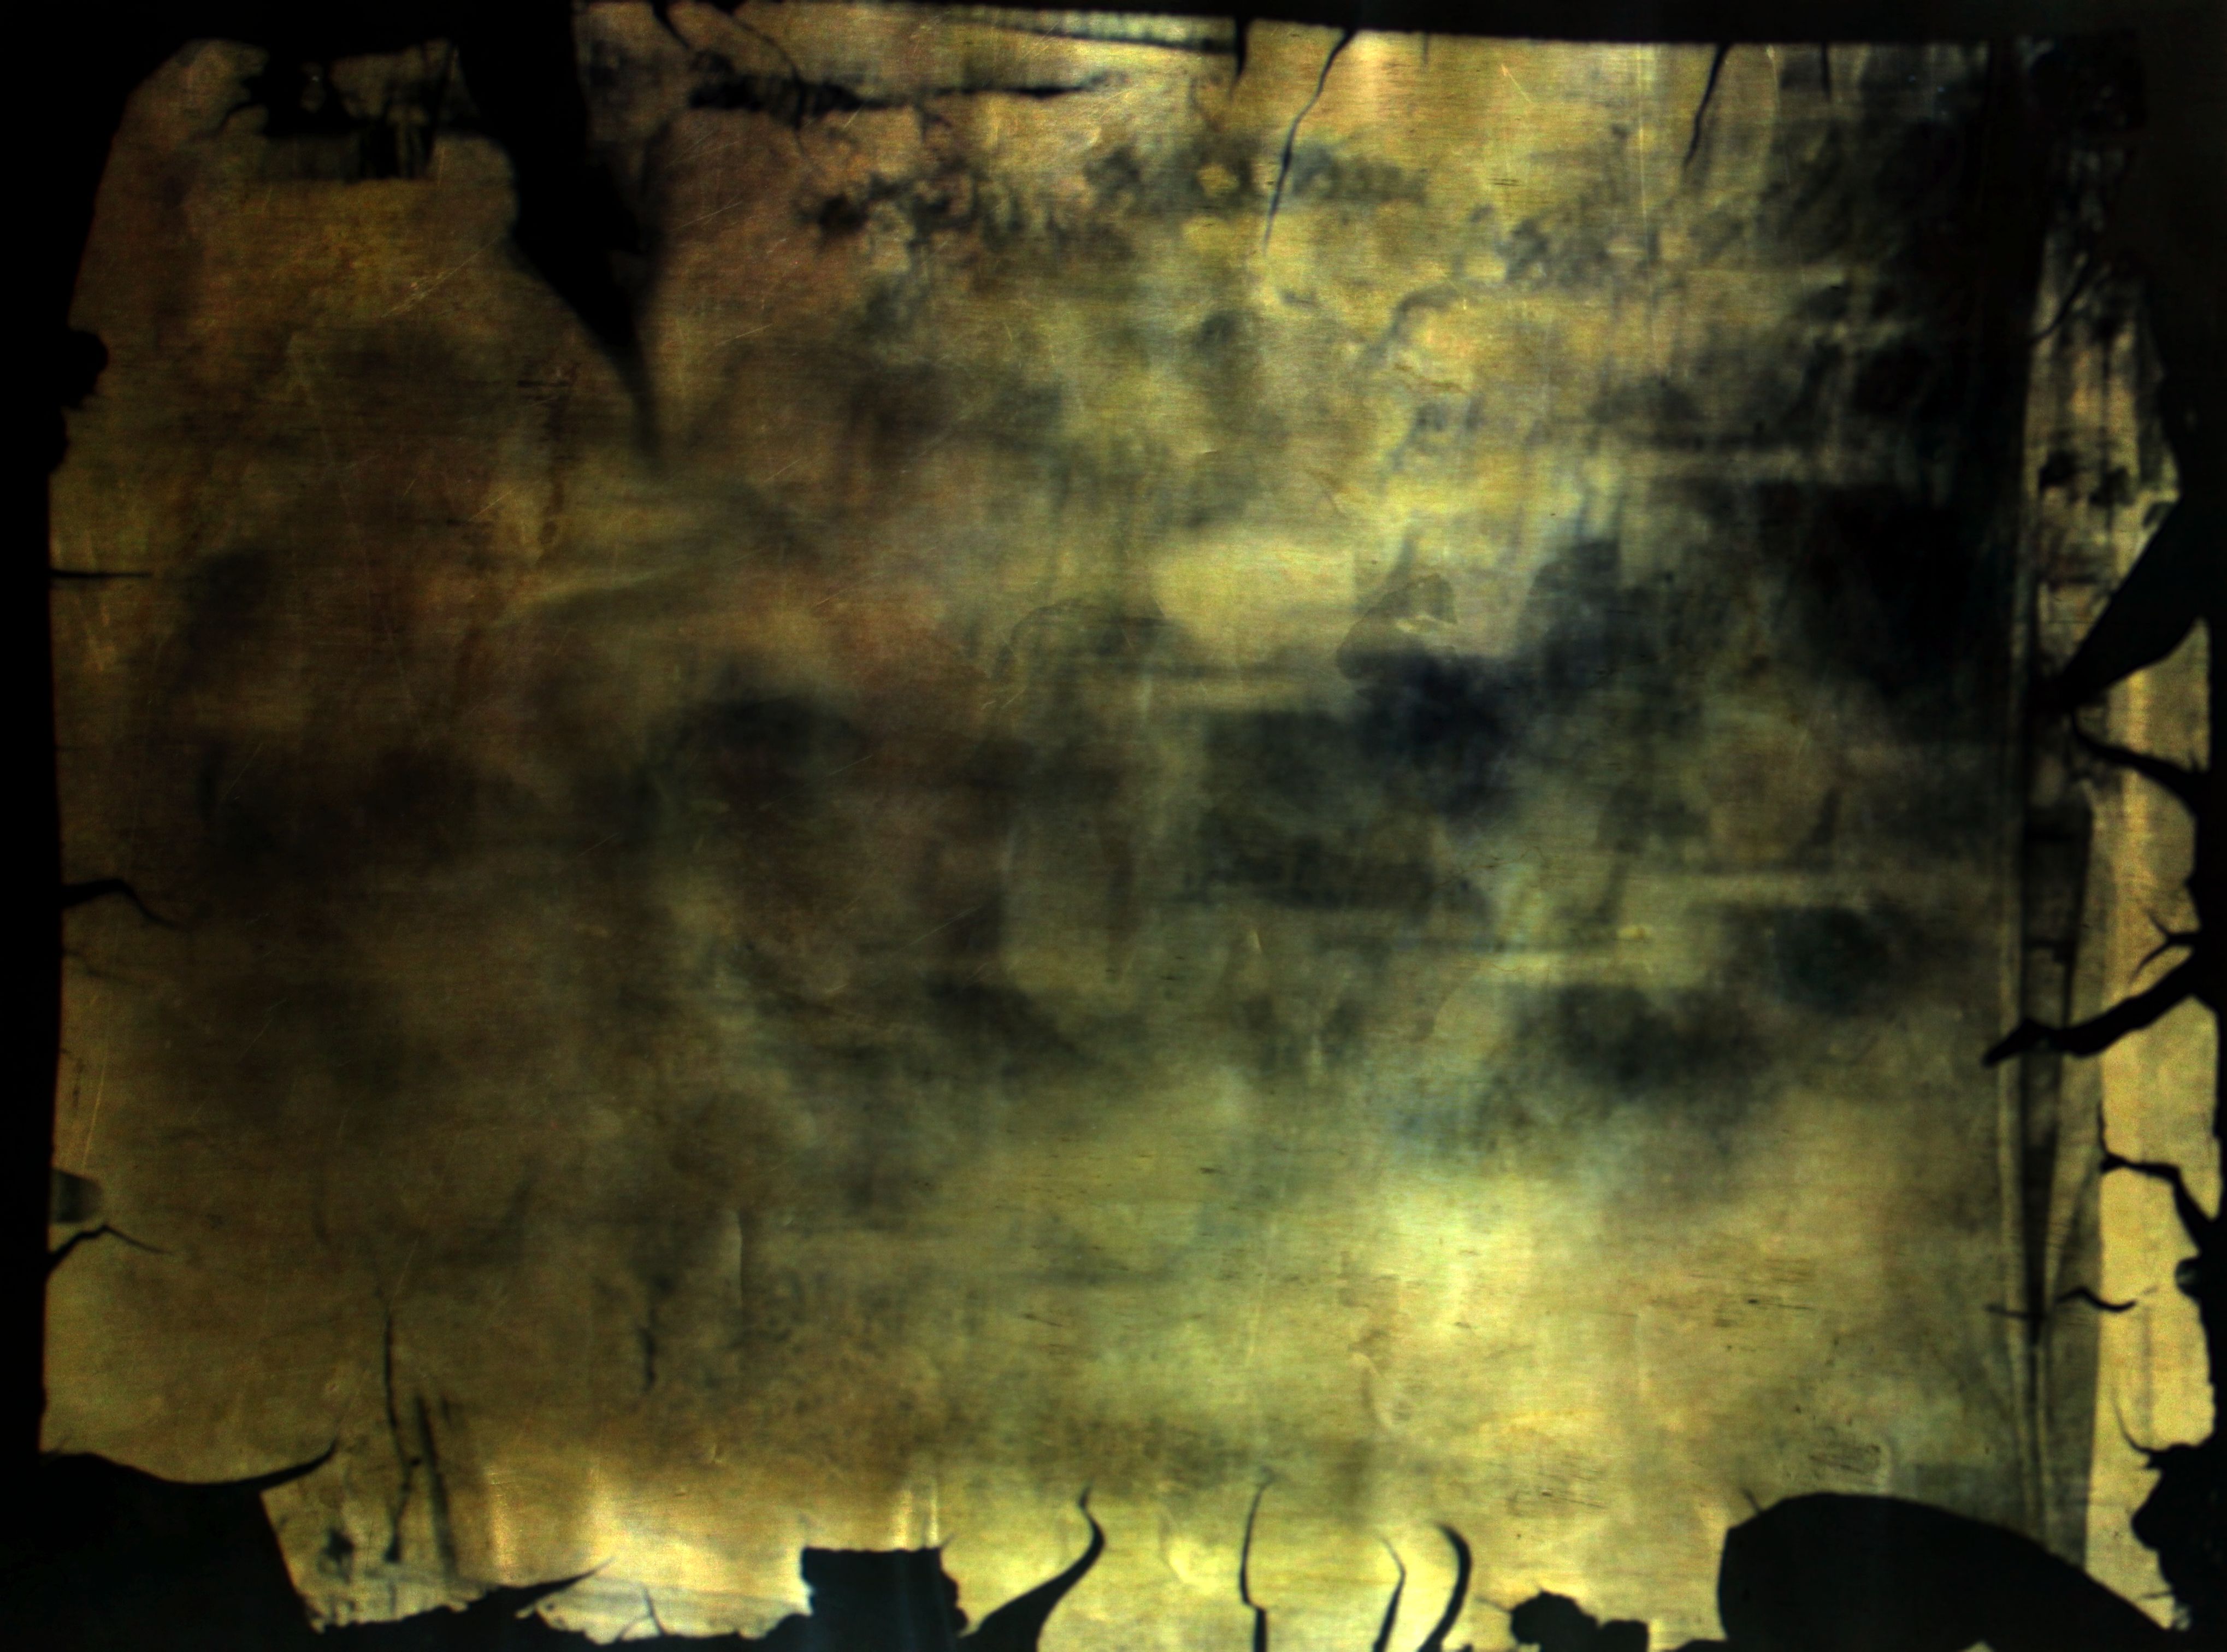
light, texture, darkness, free, art, screenshot